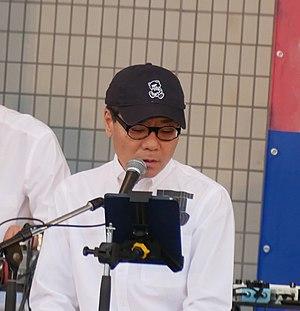
Seikō Itō né le 19 mars 1961, est un artiste japonais, romancier, auteur-compositeur, rappeur, acteur.